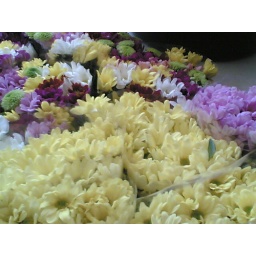
These are flowers taken in the organic market in Salcedo Village, Makati